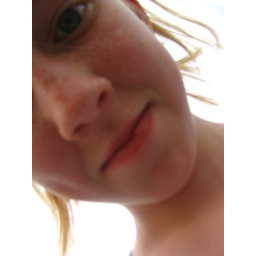
june 3 in white rock 015